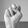
ASL letter: N